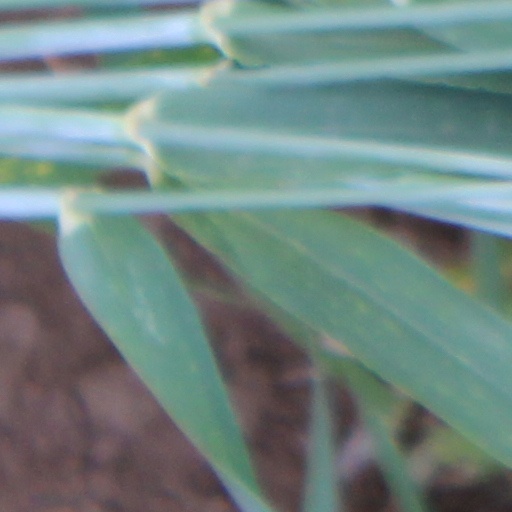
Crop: wheat